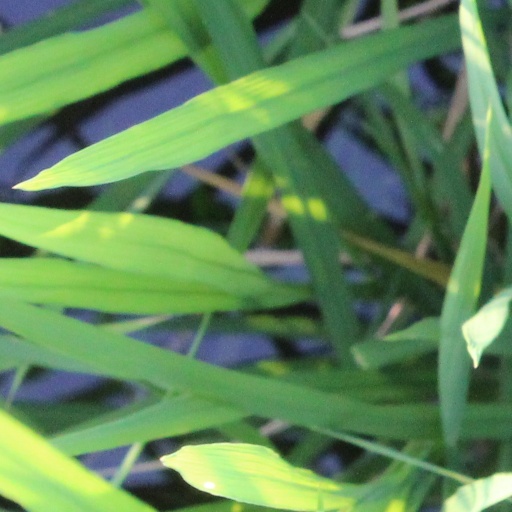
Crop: rice